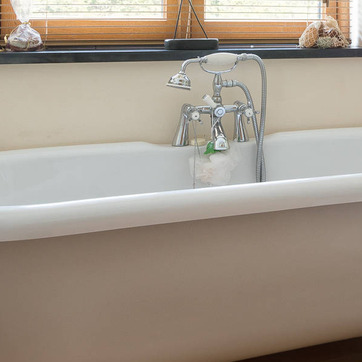
Material: ceramic